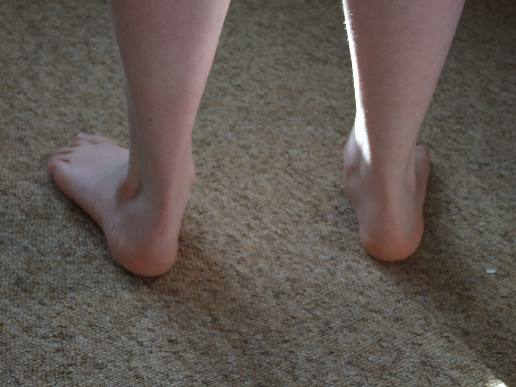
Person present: Yes